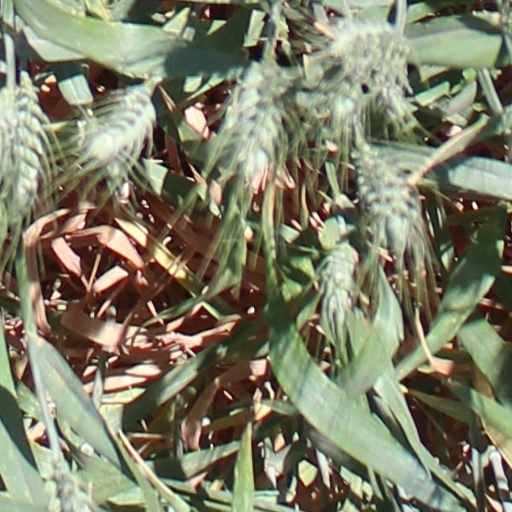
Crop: wheat